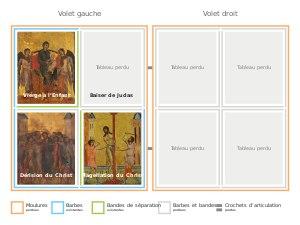
Le Diptyque de dévotion est une série de huit panneaux disposés en deux volets peints par Cimabue vers 1280.